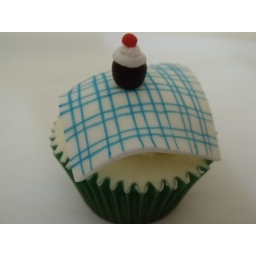
Vanilla cake in a green case topped with vanilla buttercream with hand made cupcake topper